Carson City (film)

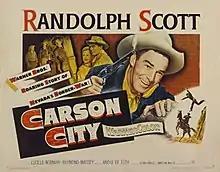
Theatrical release poster

Carson City is a 1952 American Western film directed by Andre de Toth and starring Randolph Scott, Lucille Norman, and Raymond Massey.